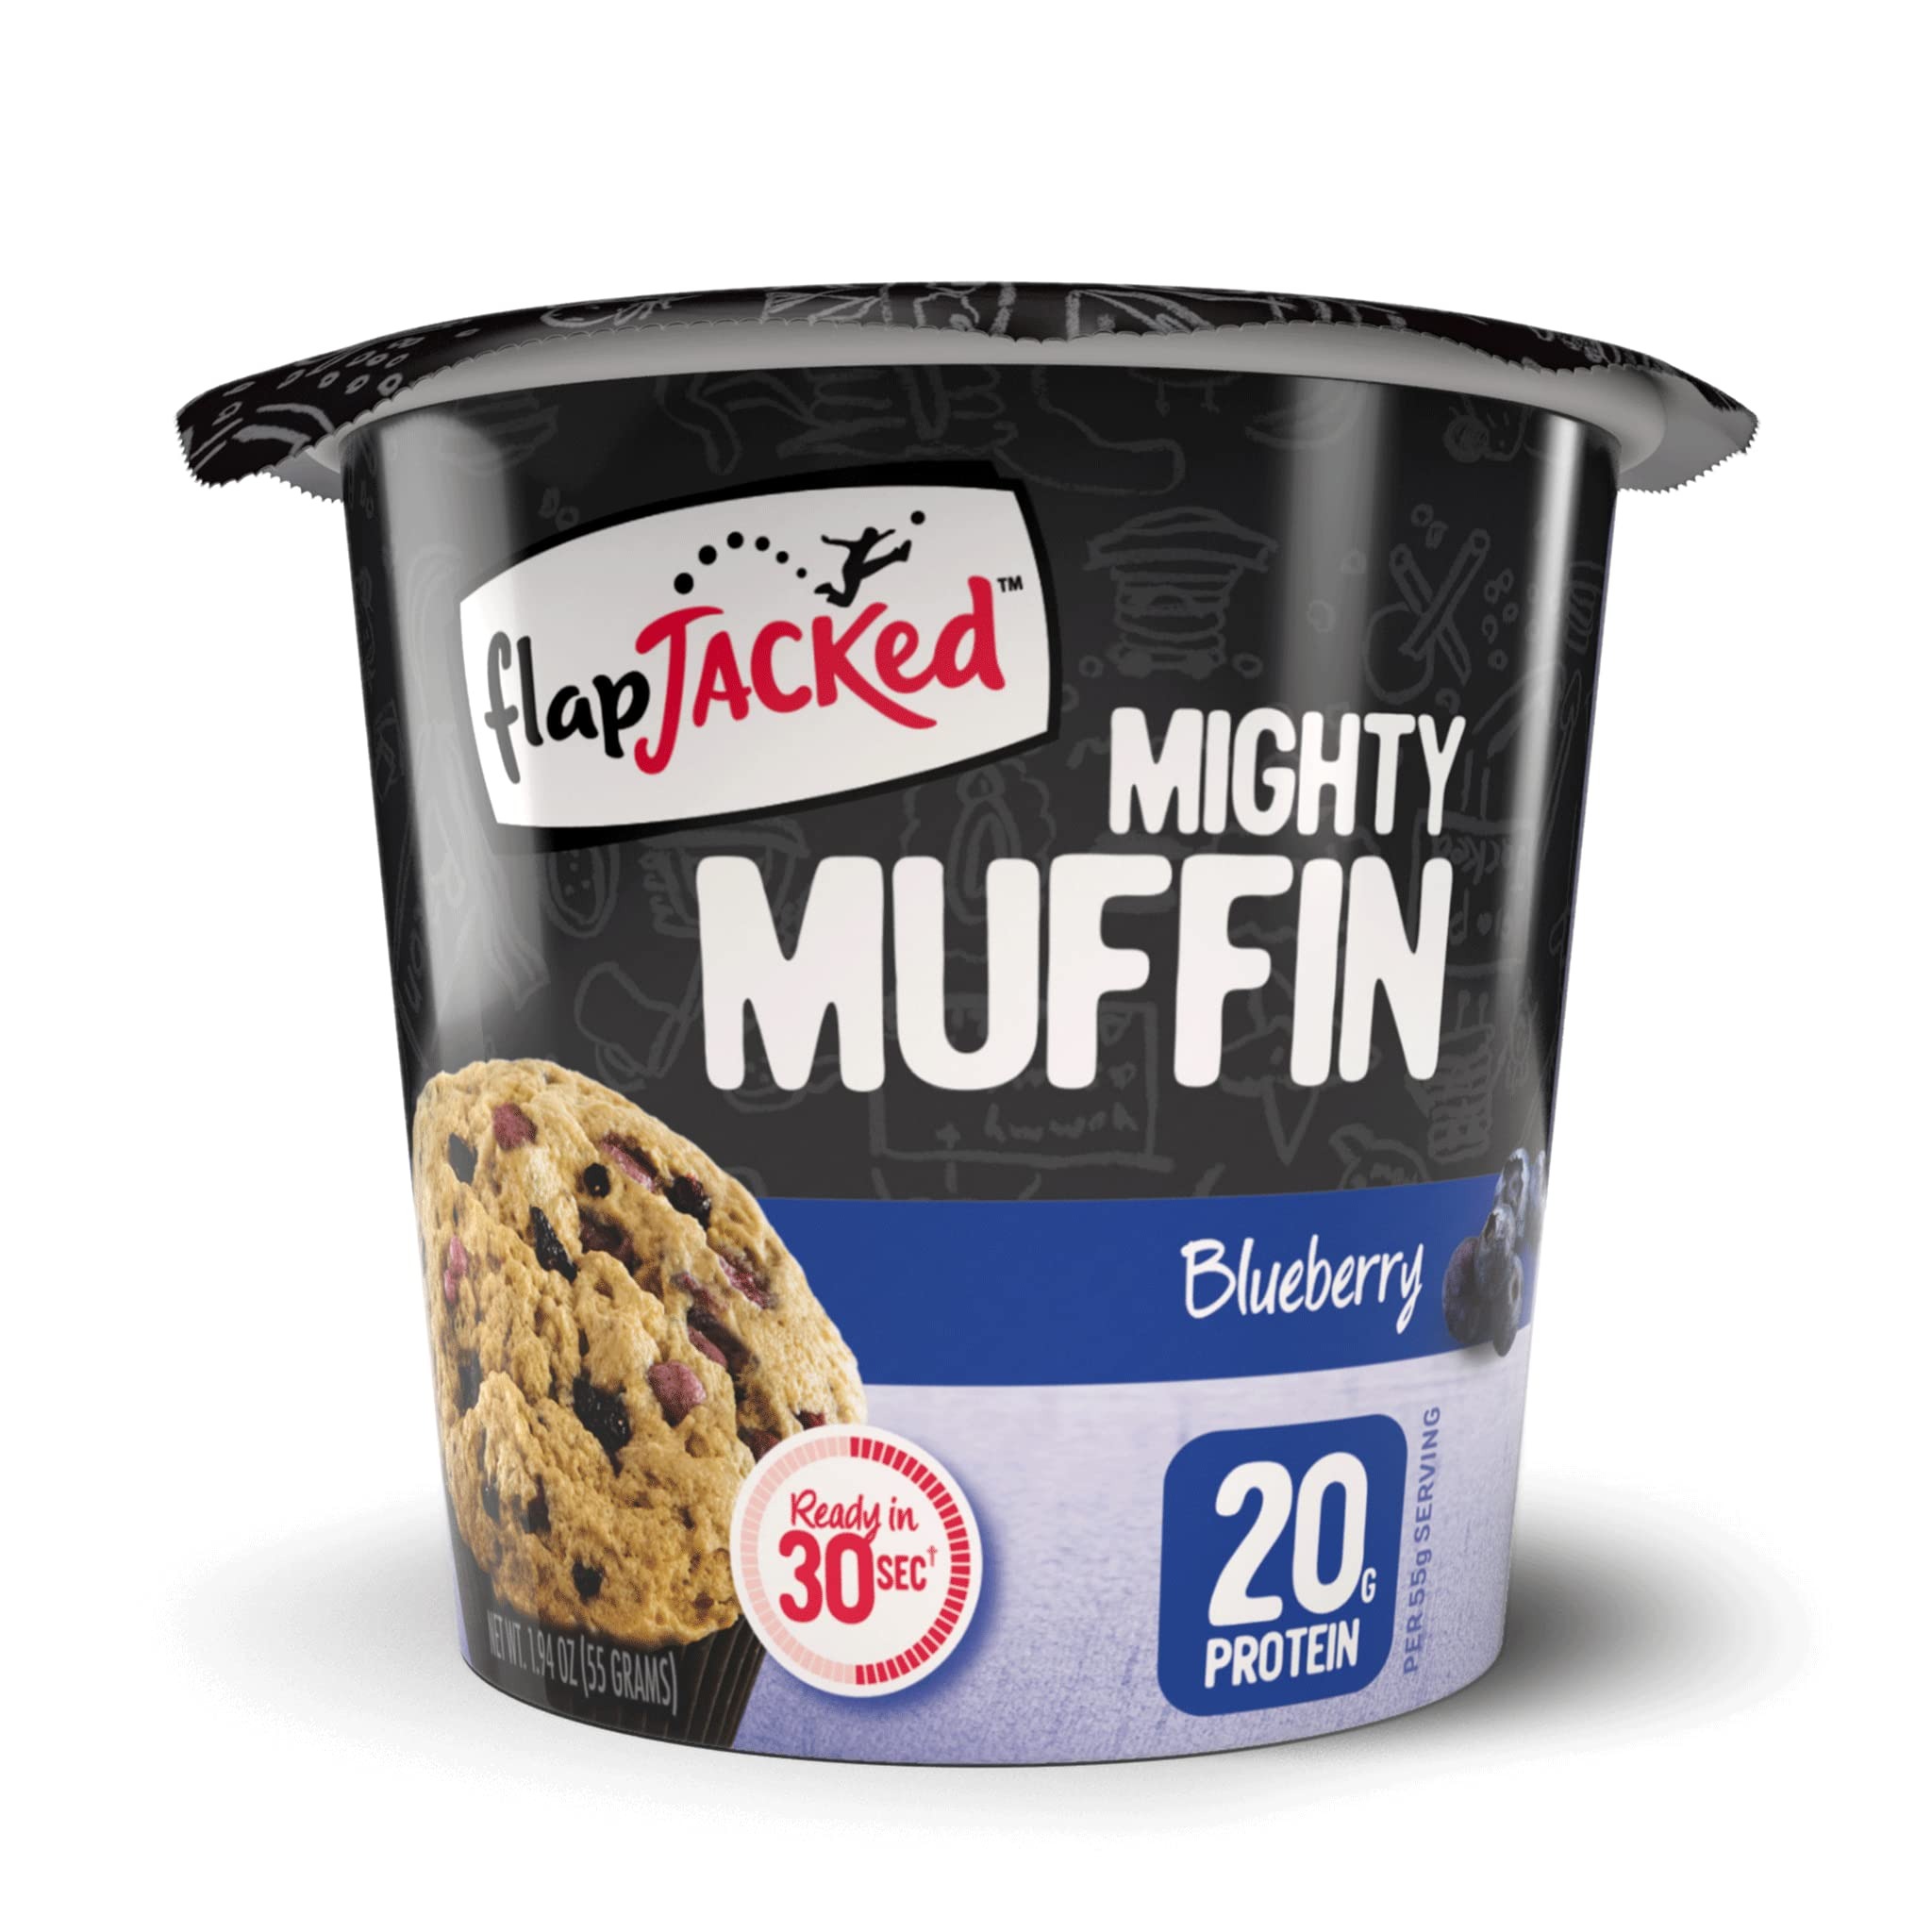
Item Name: FlapJacked Mighty Muffins, Blueberry, 12 Pack | 20g Protein
Bullet Point 1: 12 FlapJacked Blueberry Mighty Muffins
Bullet Point 2: Mighty macros! Each FlapJacked Mighty Muffin gives you 20g of protein, with under 20 net carbs and 10g of sugar or less. No artificial ingredients!
Bullet Point 3: Breakfast. Pre-workout. Post-workout. Second breakfast. Leg day. Late night dessert or midnight snack. Mighty Muffin fans eat them around the clock as a tastier alternative to protein bars, shakes or jerky.
Bullet Point 4: Ready in seconds! Just add water, stir and microwave. Adjust the cook time up or down by a few seconds for a more gooey or cake-like muffin experience.
Bullet Point 5: Issues with your order? Want tips on cooking? Looking for other flavors? We’re happy to help in any way we can. Contact us if you aren’t 100% satisfied and we’ll make it right!
Product Description: Bursting with fresh-from-the-oven blueberry flavor, this light, sweet muffin is perfect for breakfast or with coffee any time of day. We put our FlapJacked spin on an iconic indulgence and, frankly, we nailed it—except ours has 20g of protein and just 10g of sugar.
Value: 23.28
Unit: Ounce

Price: 12.55